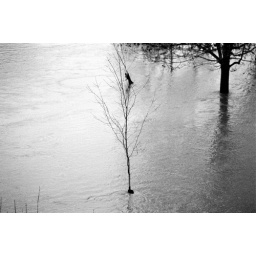
This is another tree that's up to its bark in water